Ant eggs

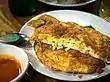
Ant egg omelette

Red ant eggs are cooked in types of food such as red ant egg salad (ก้อยไข่มดเเดง). Because they contain acetic acid, red ant eggs are used instead of lemon juice or vinegar in many Thai dishes.